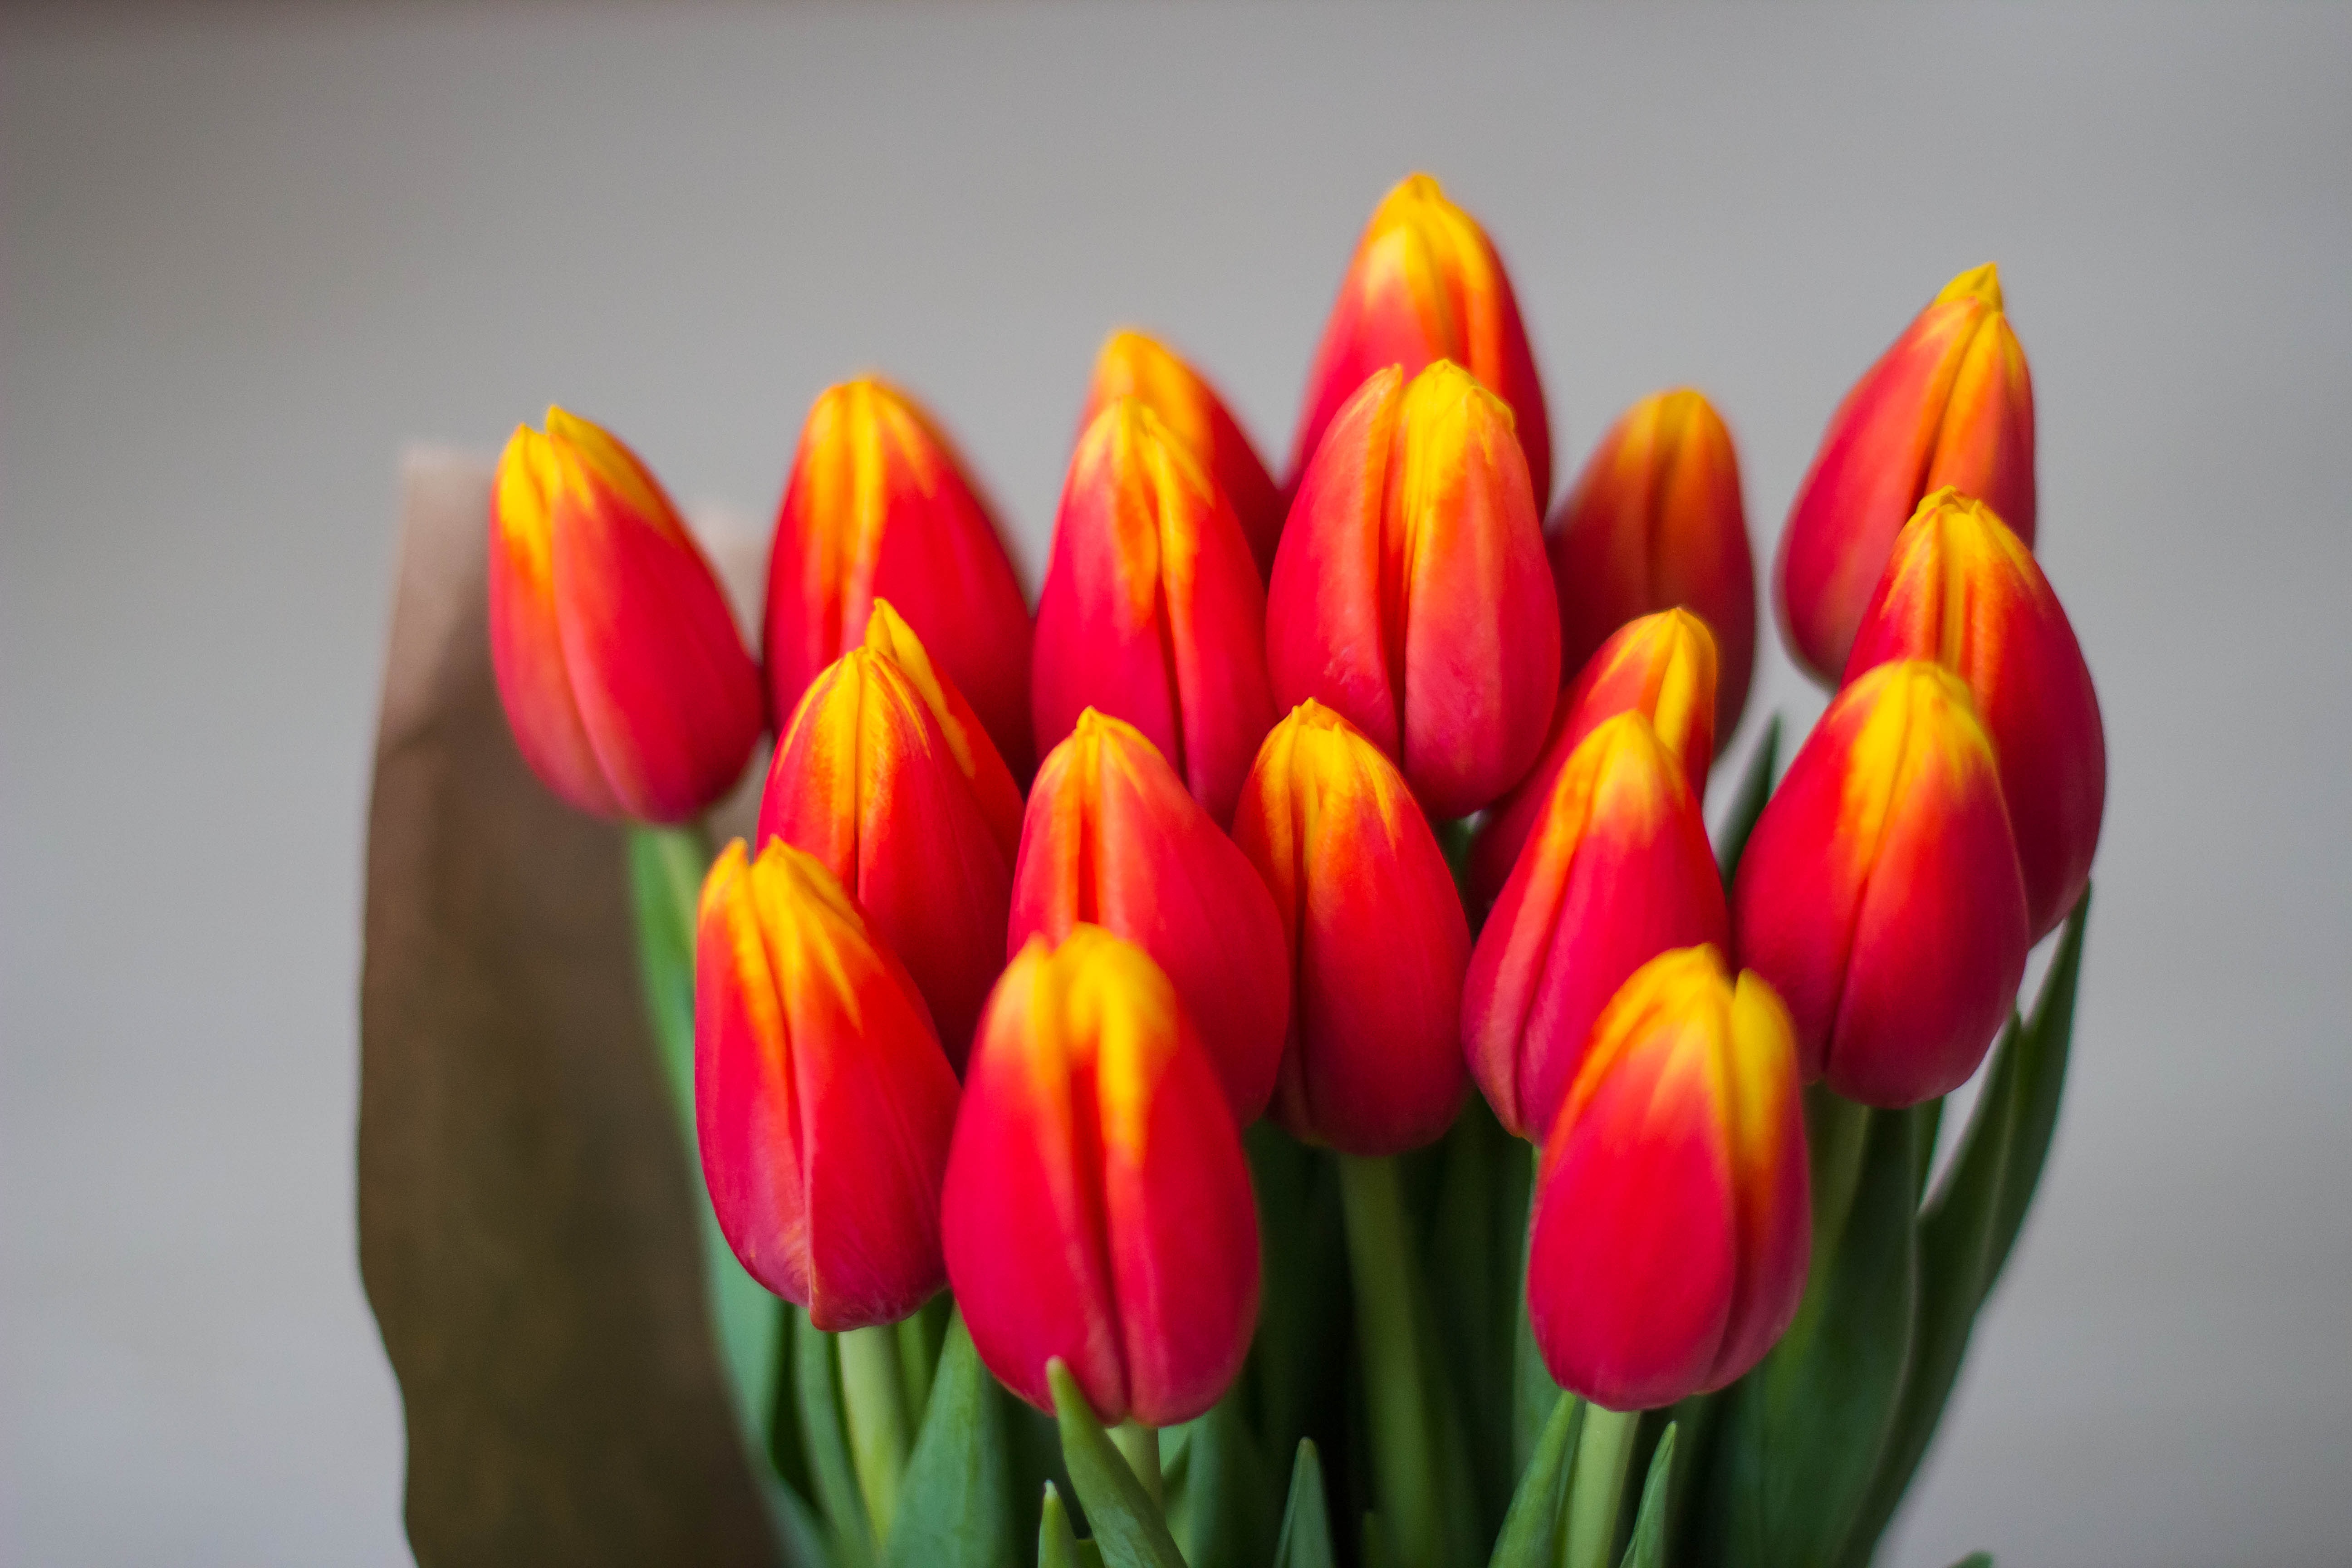
nature, plant, flower, petal, bloom, tulip, bouquet, gift, spring, red, yellow, closeup, plants, flowers, petals, bright, composition, joy, beautiful, tulips, macro photography, handsomely, multi color, flowering plant, beautiful flowers, queen of flowers, march 8, women's holiday, plant stem, land plant